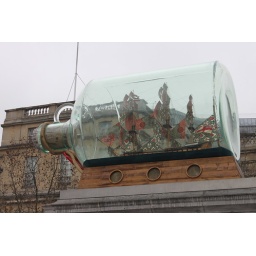
Cool ship in a bottle